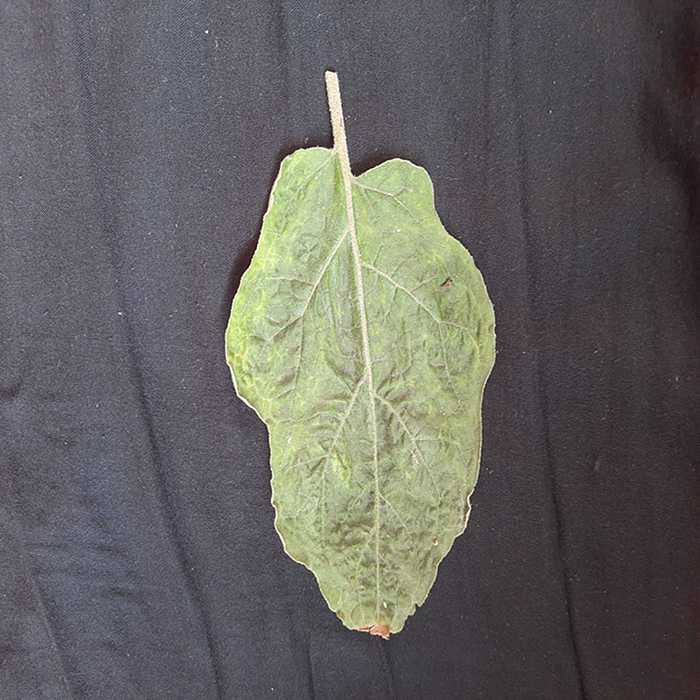
Plant: Eggplant
Label: Eggplant begomovirus